The Slades

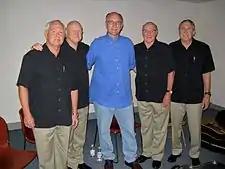
The Slades with Joe Conroy (DJ Brad) from Doowop Radio

All the members attended local McCallum High School. Personnel included John Goeke, Don Burch, Tommy Kaspar, Bobby Doyle, and Jimmy Davis. The first four were on their initial recording with Davis joining on the second disc.